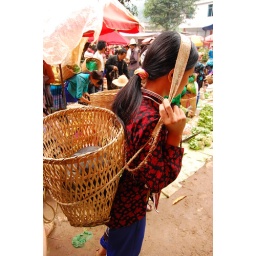
girl with piglet in basket, 200 kuai